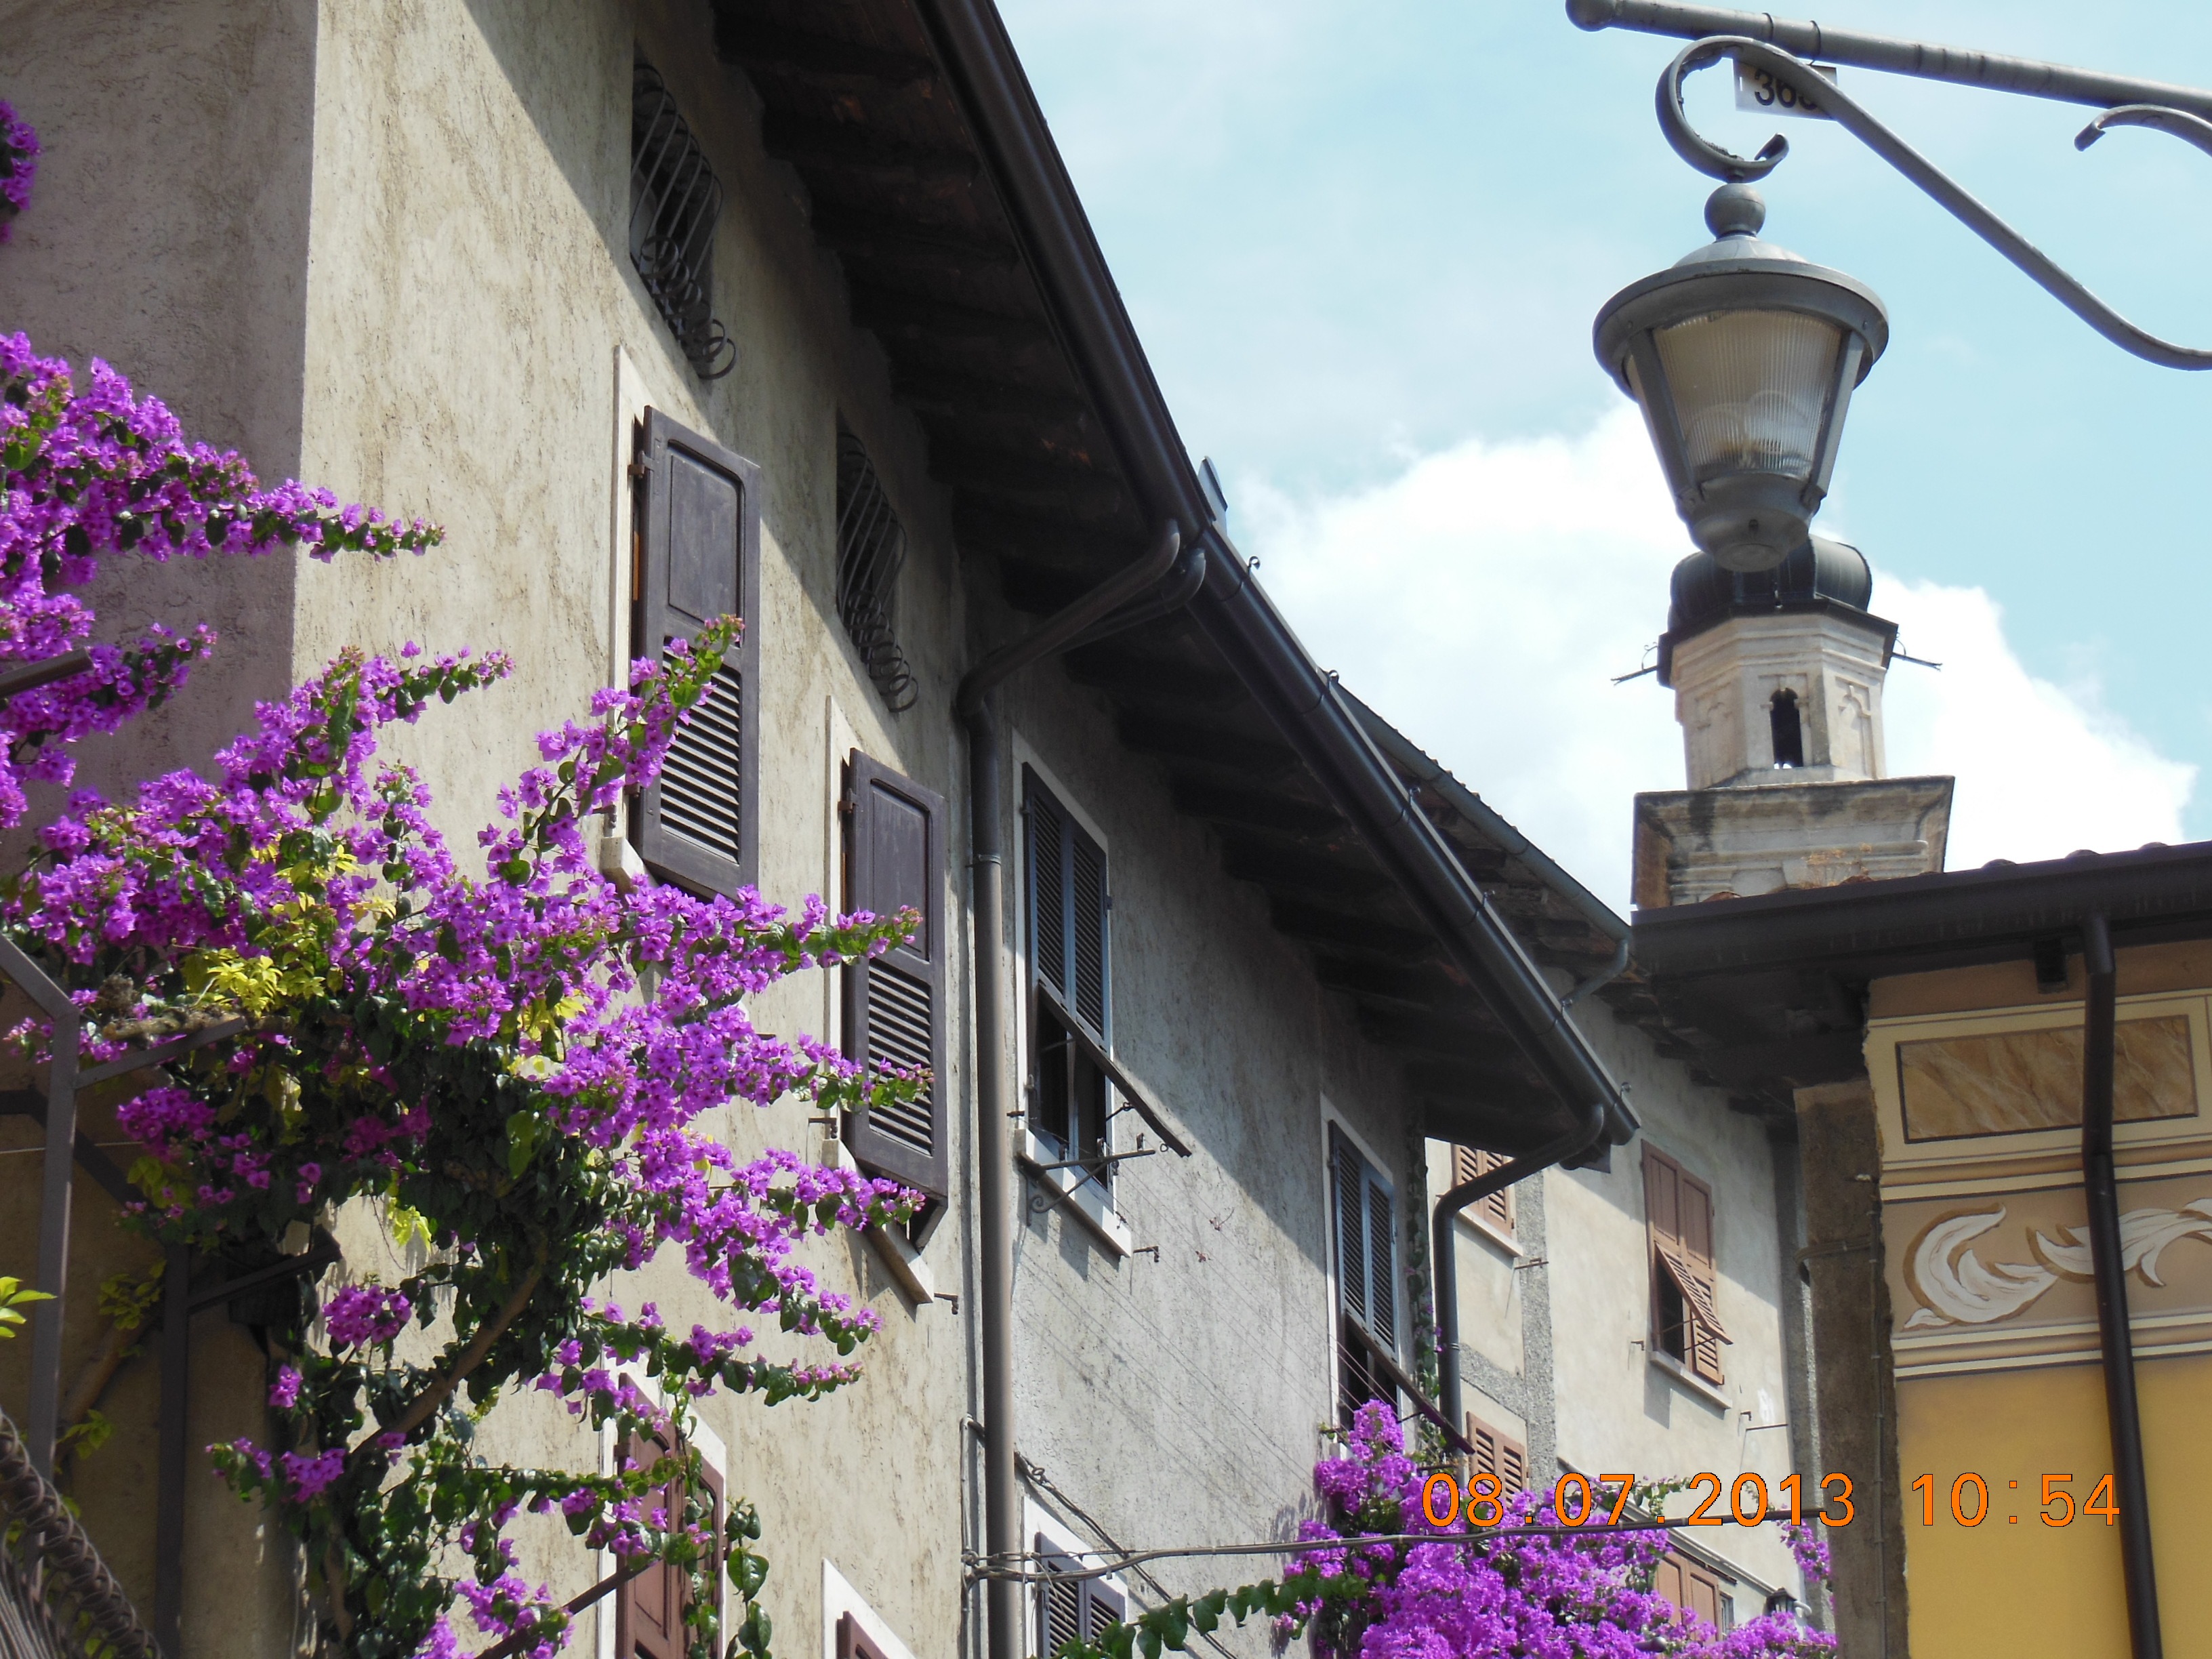
blossom, street, flower, bloom, town, city, summer, balcony, holiday, italy, facade, tourism, lighting, garda, silent, neighbourhood, limone, port city, urban area, human settlement